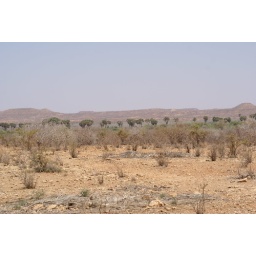
Notice the oasis between where I'm standing and the mountains in the background.